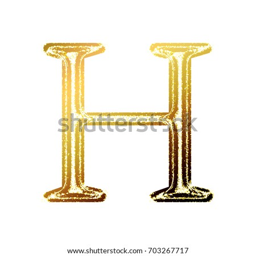
bright sunlit vintage worn ink stamped style uppercase or capital letter h in a 3d illustration with a shiny sun light effect and classic font isolated on a white background with clipping path .